Anatomy of a Murder

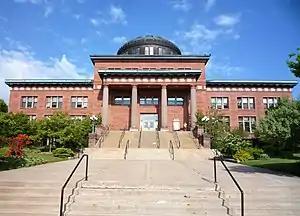
The Marquette County Courthouse was used for courthouse scenes.

Independently made, the film was shot in several locations in the Upper Peninsula of Michigan (Big Bay, Marquette, Ishpeming, and Michigamme). Some scenes were filmed in the Thunder Bay Inn in Big Bay, one block from the Lumberjack Tavern, the site of the 1952 murder that inspired much of the novel. The scene of the train was captured at the Ishpeming train station with the arrival of the daily "Peninsula 400".